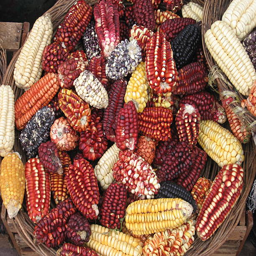
the colorful corn together in a basket